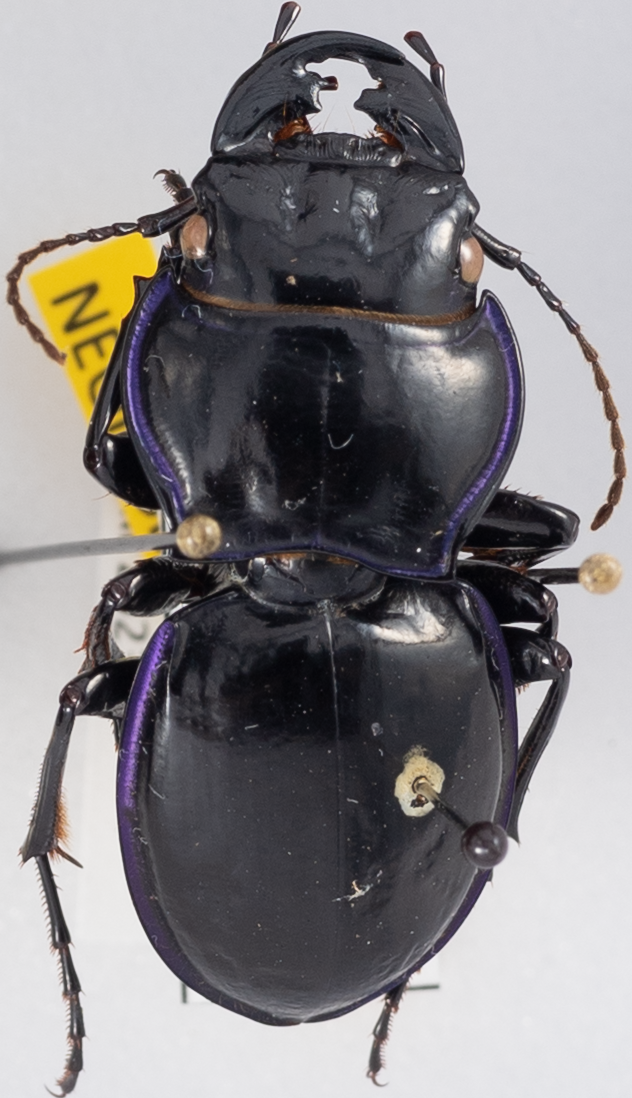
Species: Pasimachus punctulatus
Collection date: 2022-08-30
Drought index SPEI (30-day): -0.44
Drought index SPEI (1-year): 0.582
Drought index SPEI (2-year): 1.69